Limpach, Switzerland

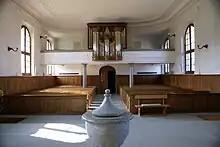
Interior of the Swiss Reformed church in Limpach

From the , 11 or 3.5% were Roman Catholic, while 271 or 85.8% belonged to the Swiss Reformed Church. Of the rest of the population, there was 1 member of an Orthodox church, and there were 22 individuals (or about 6.96% of the population) who belonged to another Christian church. There were 10 (or about 3.16% of the population) who were Islamic. 9 (or about 2.85% of the population) belonged to no church, are agnostic or atheist, and 3 individuals (or about 0.95% of the population) did not answer the question.